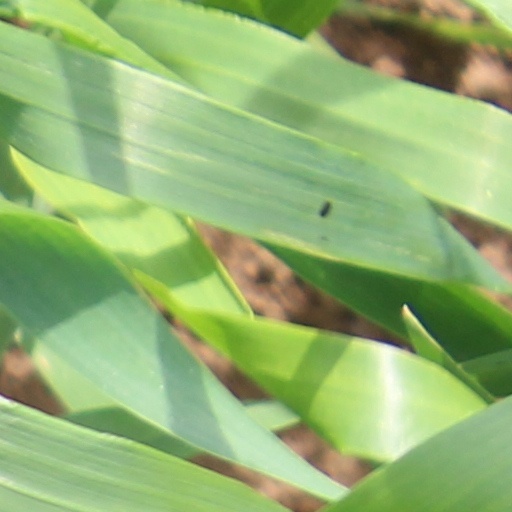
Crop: wheat